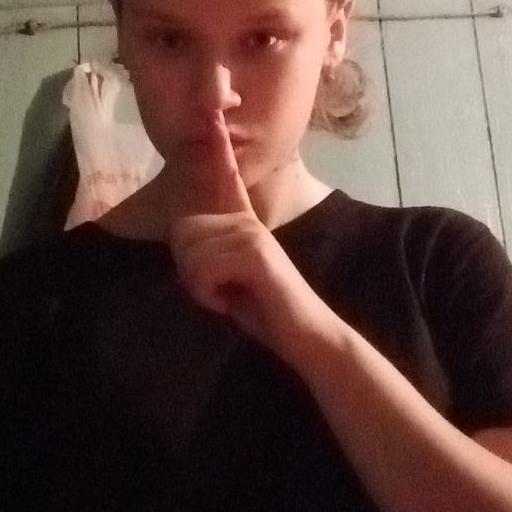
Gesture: mute